Subway (film)

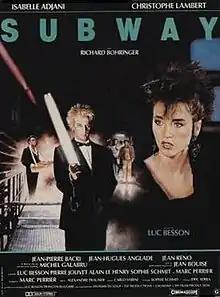
French theatrical release poster

Subway is a 1985 French thriller film directed by Luc Besson and starring Isabelle Adjani and Christopher Lambert. The film is classified as part of the cinéma du look movement.